Ancient history of Afghanistan

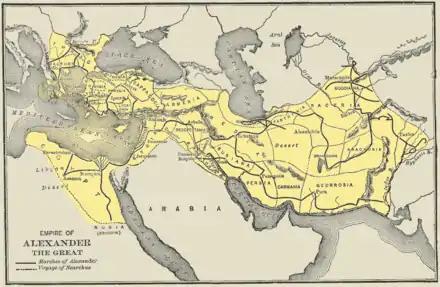
Empire of Alexander the Great

Moving thousands of kilometers eastward from recently subdued Persia, the Macedonian leader Alexander the Great, encountered fierce resistance from the local tribes of Aria, Drangiana, Arachosia (South and Eastern Afghanistan, North-West Pakistan) and Bactria (North and Central Afghanistan). One of the fiercest battles that he faced was in Herat. One of his top commanding officers was killed by the rebels and he had to go there himself. He couldn't defeat them in time and he ended up burning down the forest to finish the rebellion.